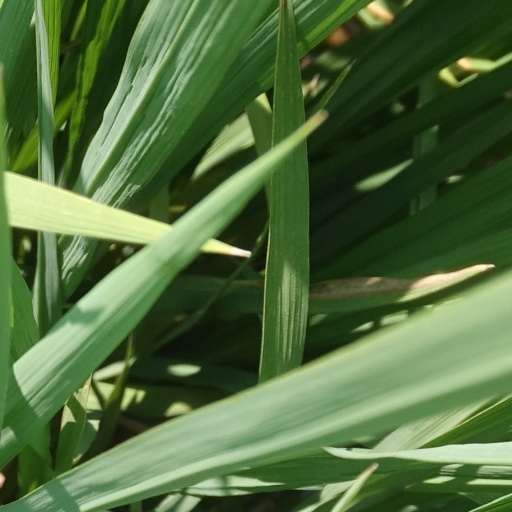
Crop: rice